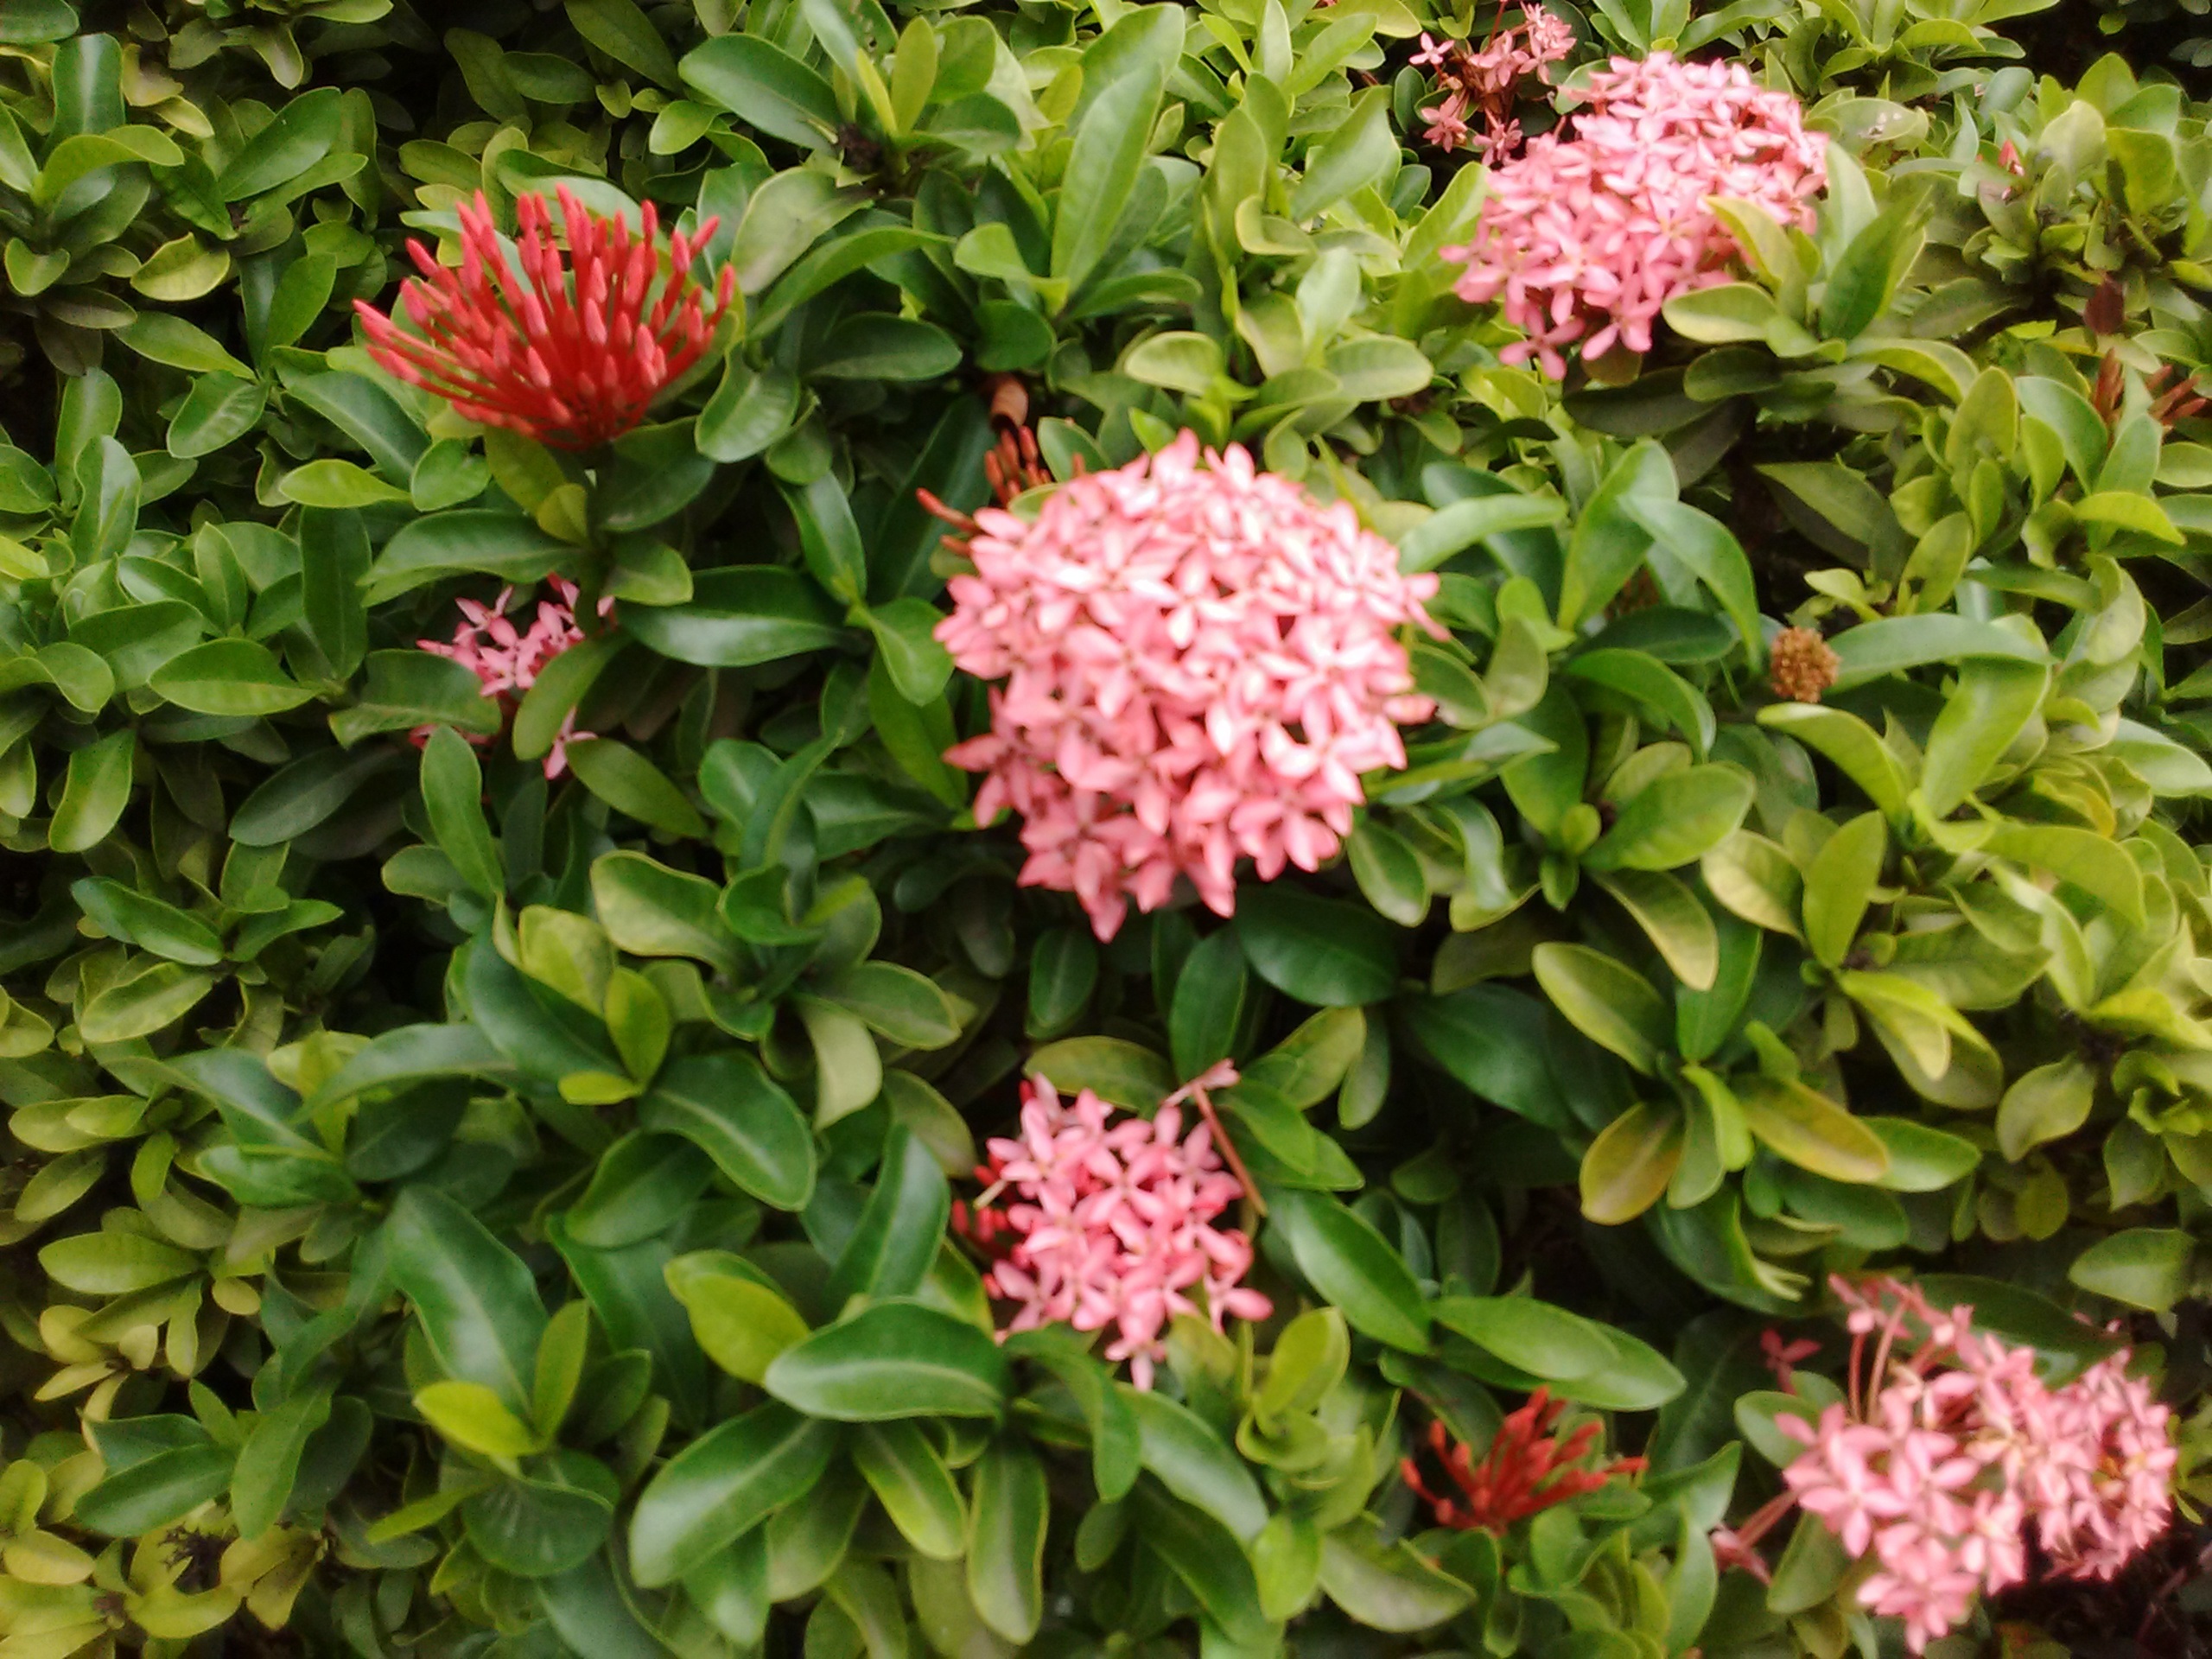
plant, flower, botany, garden, flora, shrub, flowering plant, land plant